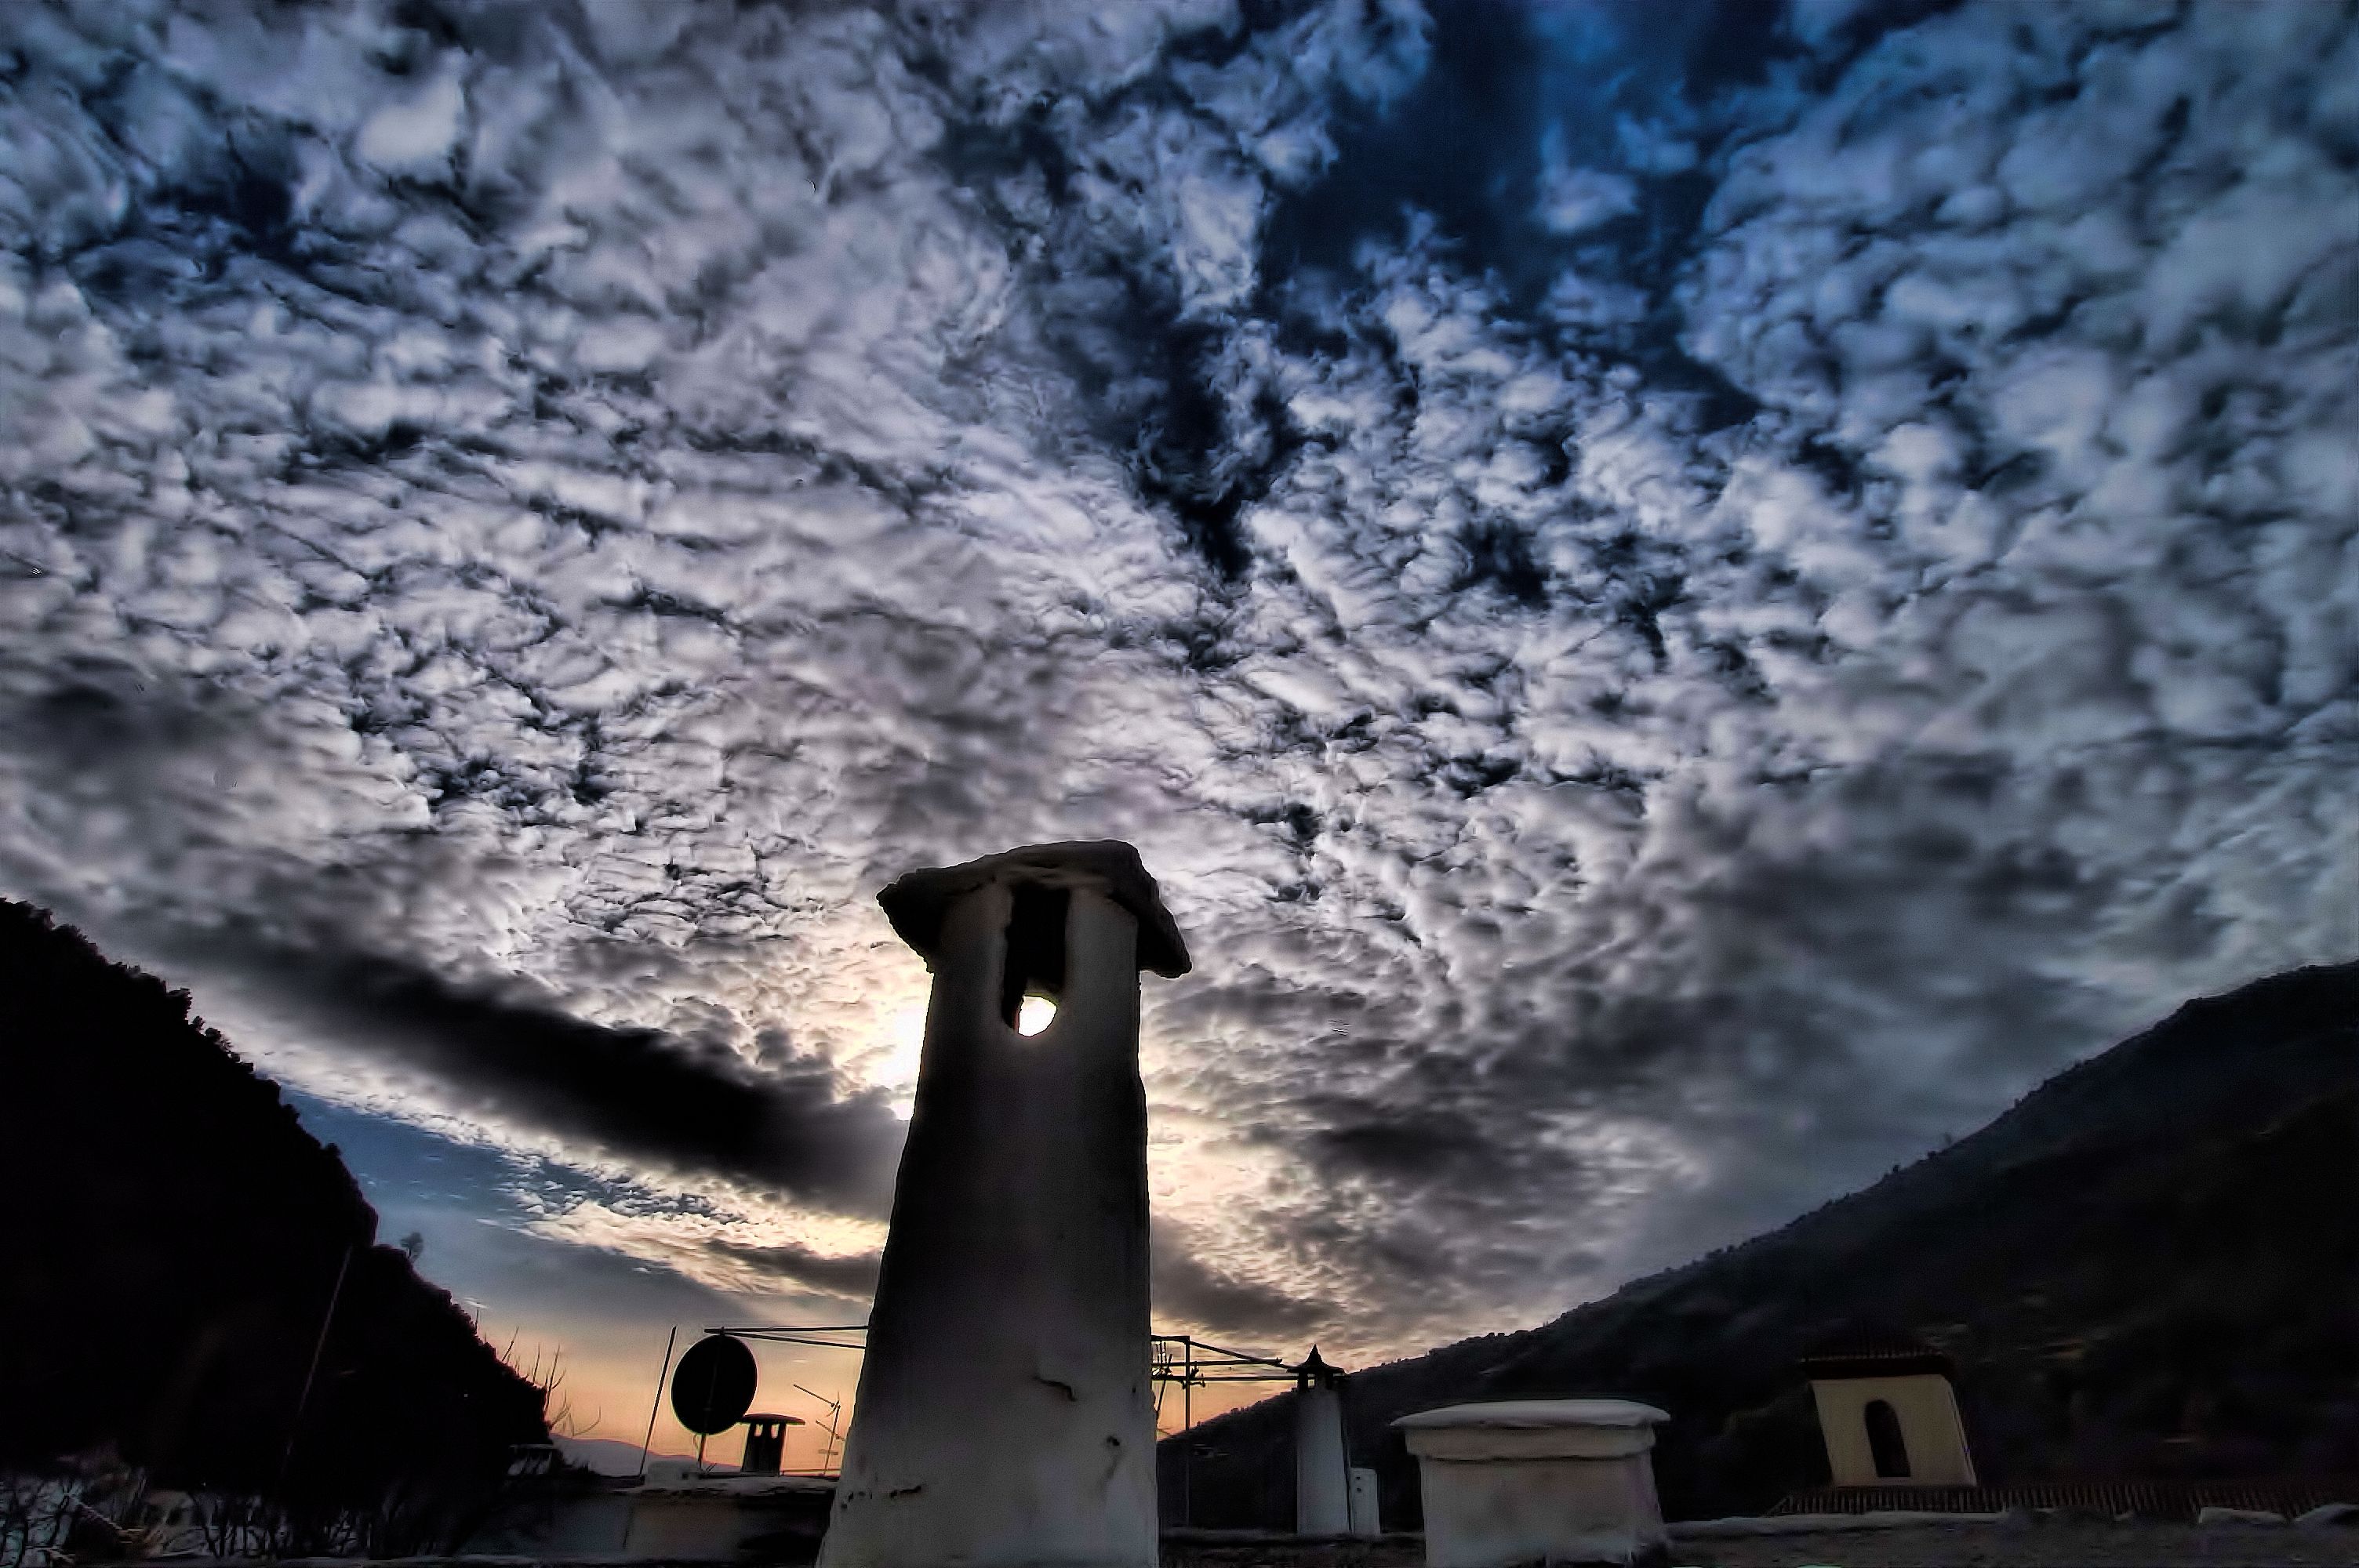
snow, cloud, sky, chimney, darkness, nikonflickraward, laalpujarra